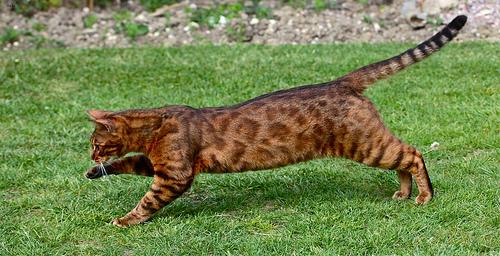
Breed: Bengal